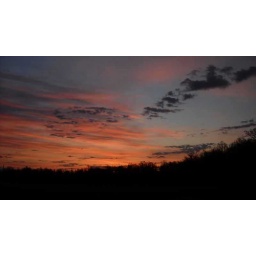
Beautiful red clouds are in the sky as the day dawns on 21 May 2010.